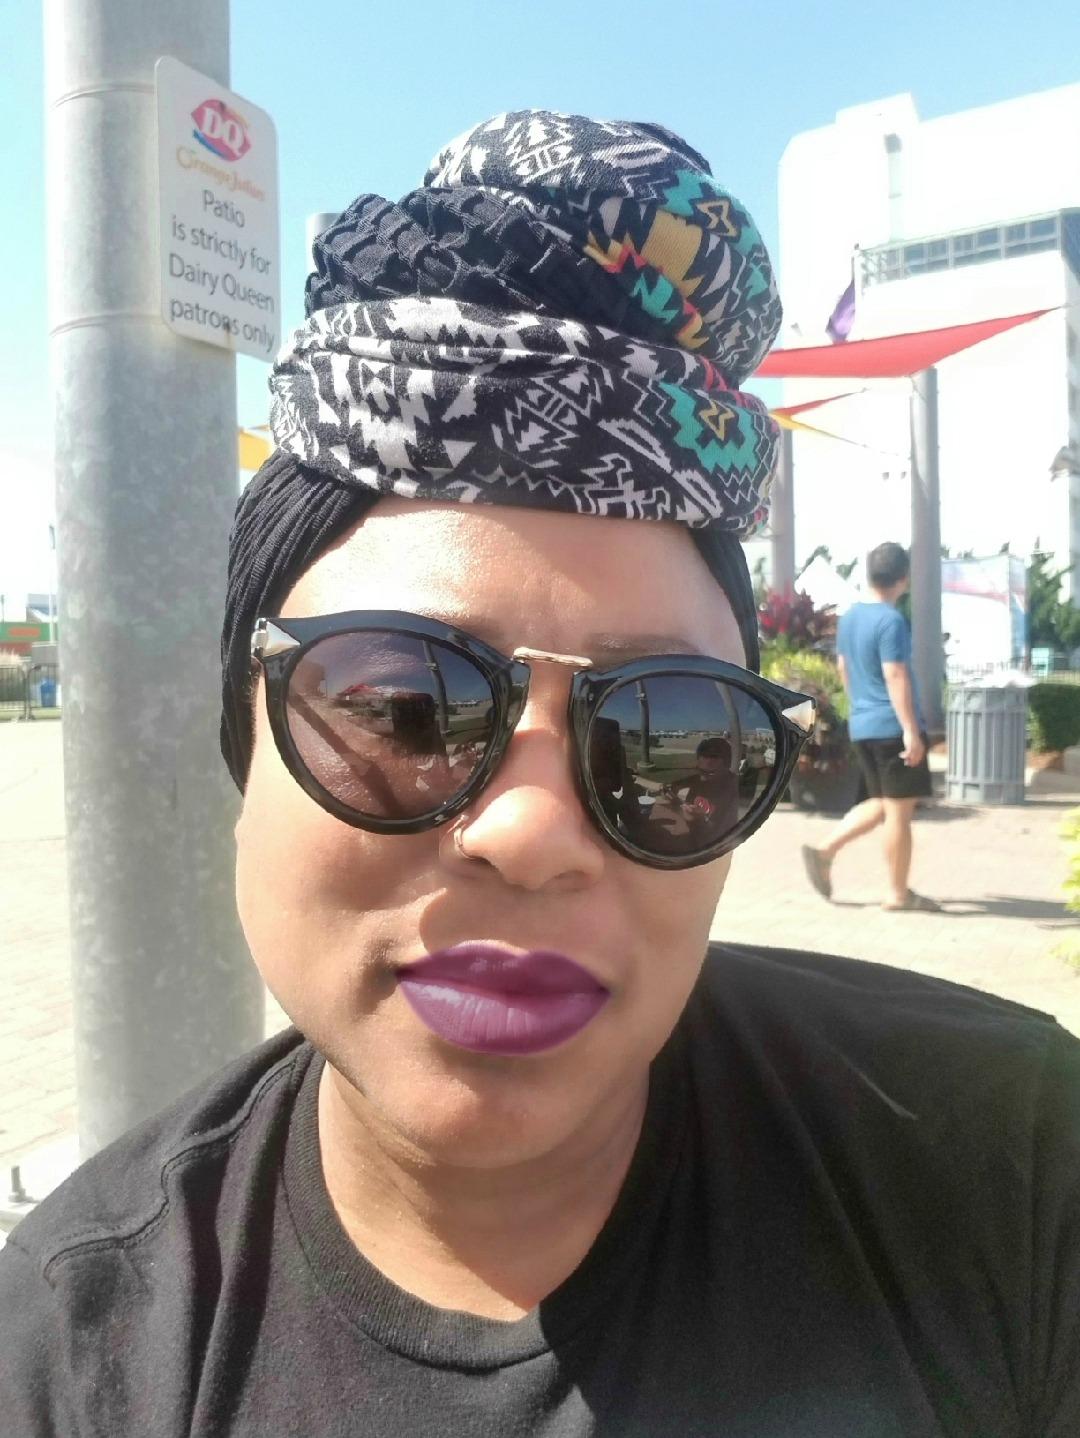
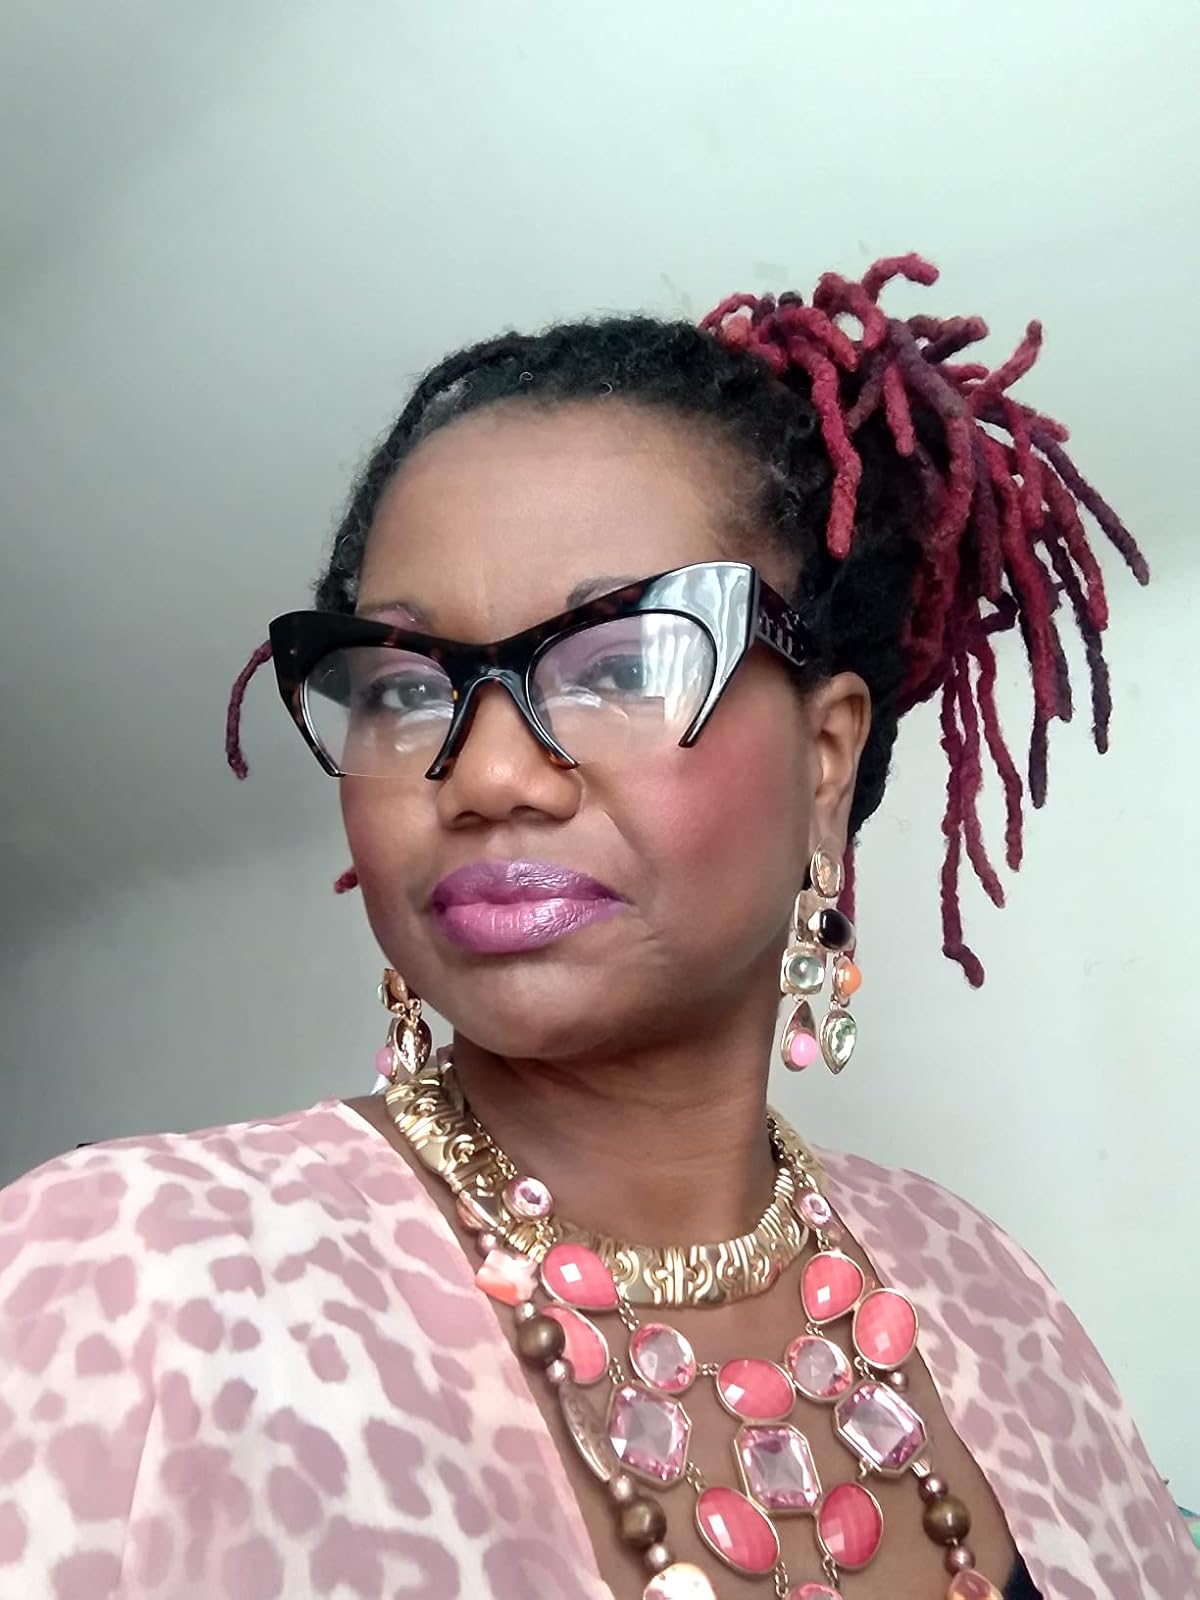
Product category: accessories_sunglasses
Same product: no